Meso compound

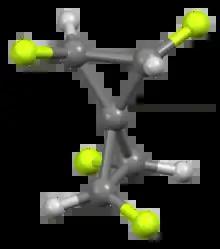
One of the two meso isomers of 1,2,3,4-tetrafluorospiropentane, with S symmetry.

Since a meso isomer has a superposable mirror image, a compound with a total of "n" chiral centers cannot attain the theoretical maximum of 2 stereoisomers if one of the stereoisomers is meso.